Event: Nepal Earthquake
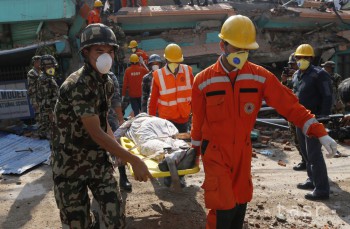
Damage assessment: damage